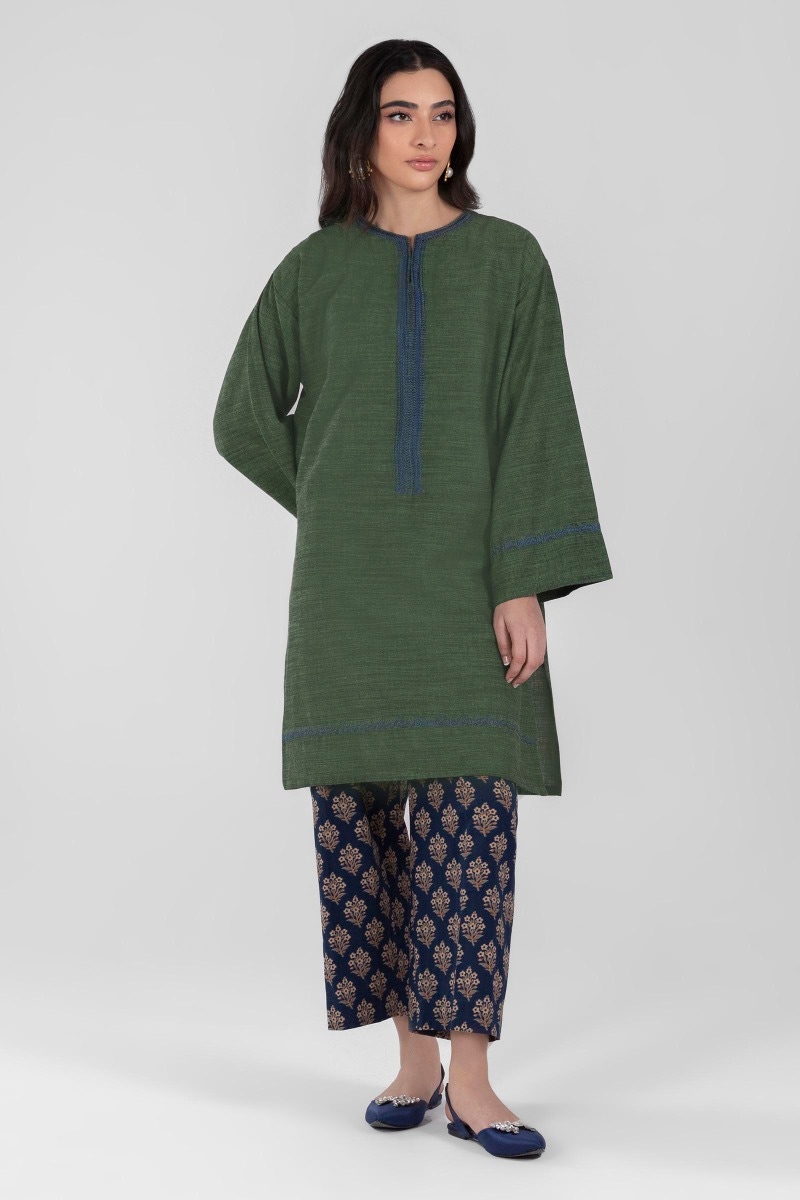
green kurta pants